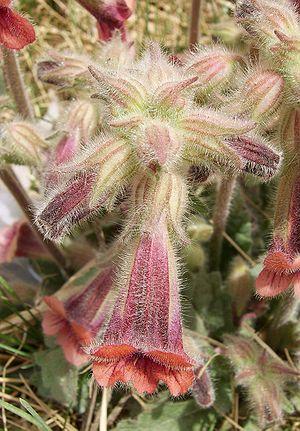
L'ordre des Scrophulariales regroupe des plantes dicotylédones. En classification de Cronquist il comporte 12 familles :